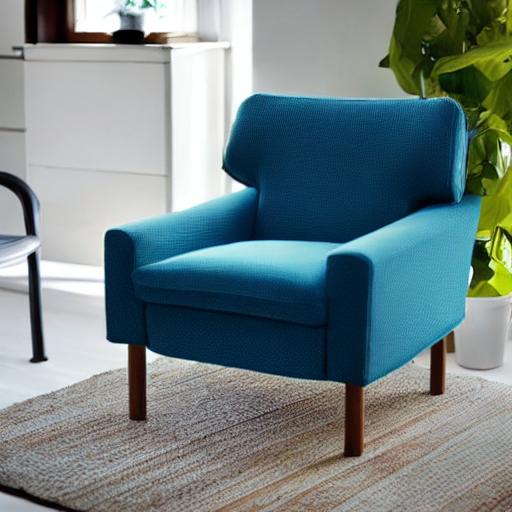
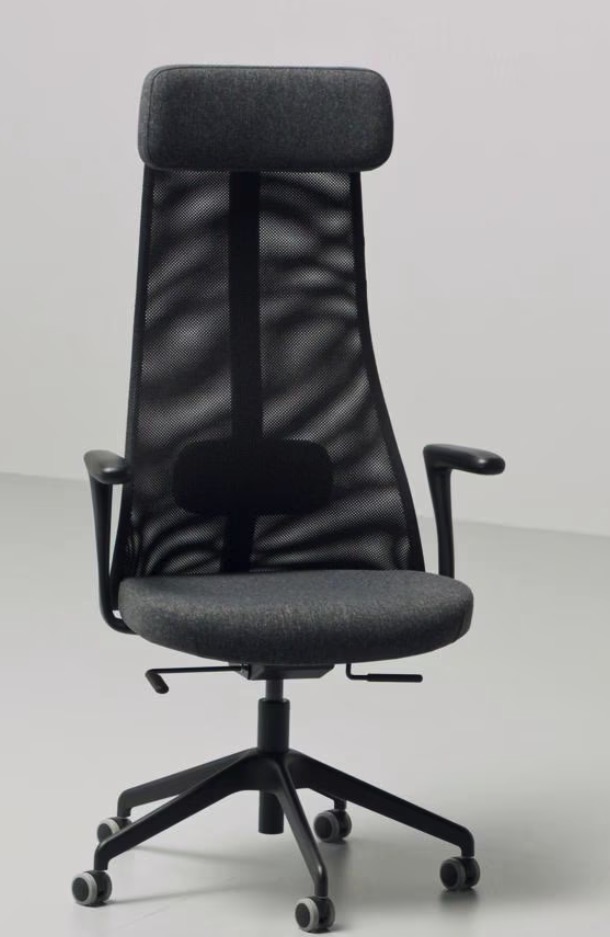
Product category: items_chair
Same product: no